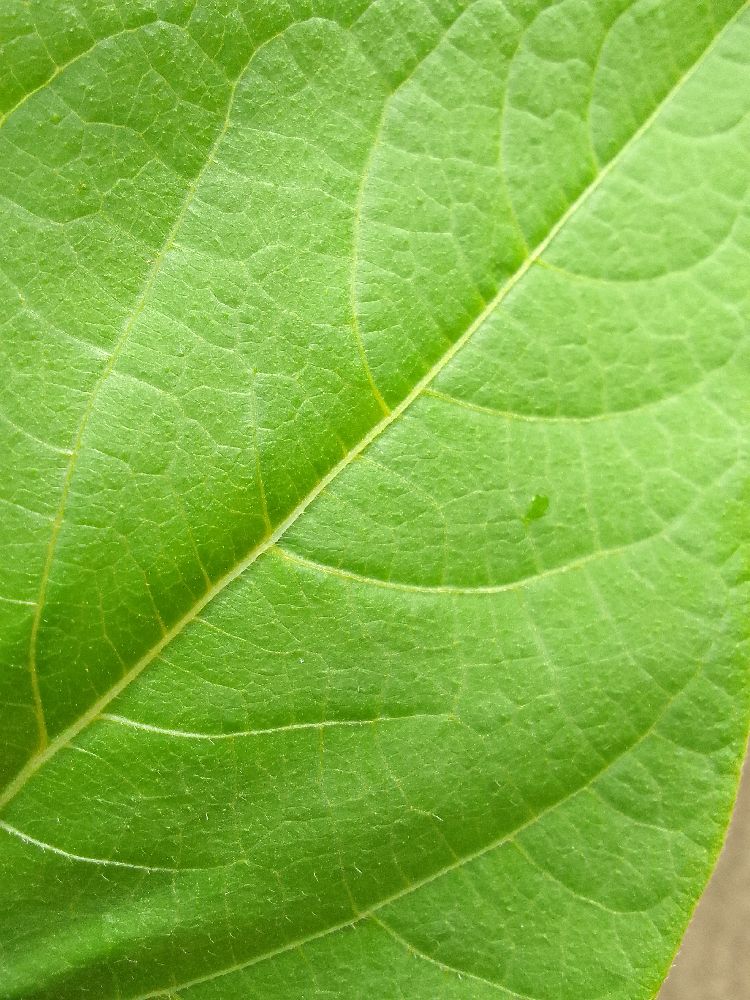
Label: healthy